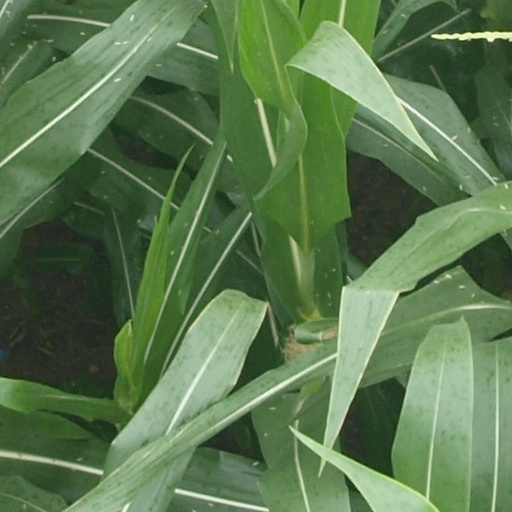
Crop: maize; corn